Idaho National Laboratory

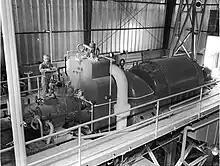
The BORAX III reactor

The world's first Loss-of-Fluid-Test reactor started up at INL on March 12, 1976. It repeatedly simulated loss-of-coolant accidents that could potentially occur in commercial nuclear power plants. Many safety designs for reactors around the world are based on these tests. LOFT experiments helped accident recovery efforts after the Three Mile Island accident in 1979.